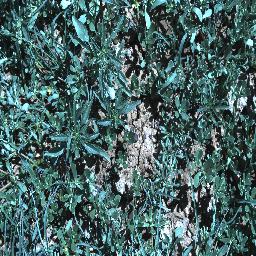
Label: negative